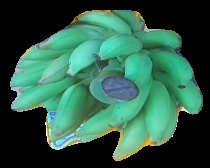
Variety: elakki-bale
Grade: grade2